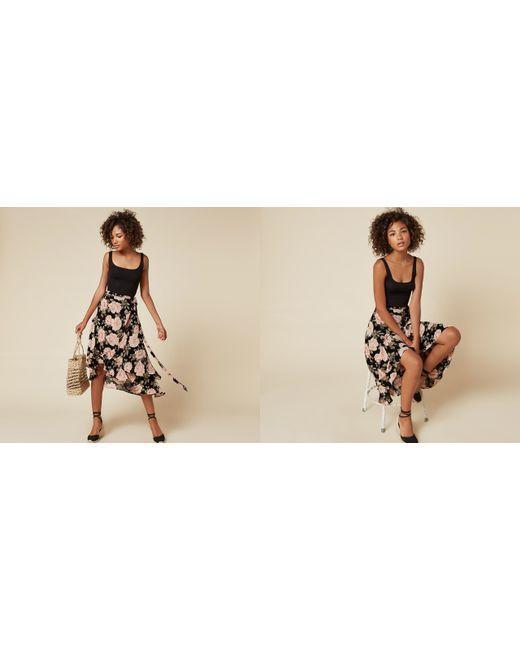
langer schwarzer, fließender Wickelrock mit Blumenmuster